Lviv Airlines

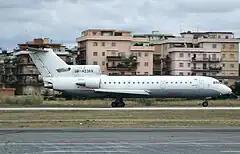
Yakovlev Yak-42D of Lviv Airlines.

The airline was established by Air Ukraine in 1992 from the Lviv Division of the Aeroflot Ukraine Directorate. As of March 2007, it had 446 employees. Since 2009, there are no scheduled services. Its only remaining aircraft is used for charter flights, mostly on behalf of Aerosvit Airlines and Donbassaero.